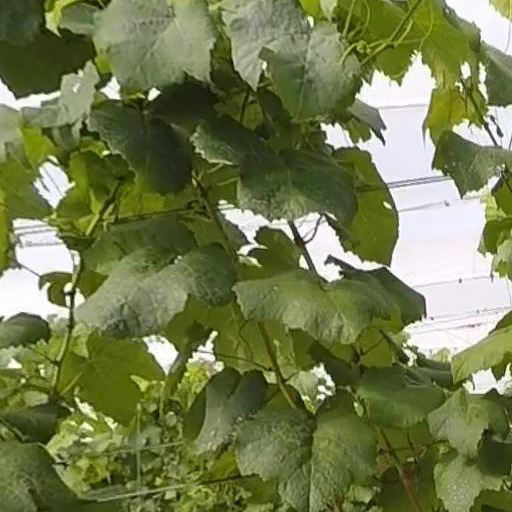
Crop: grape